Aultsville, Ontario

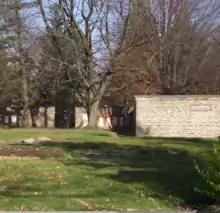
Sign indicating the Aultsville section of the pioneer memorial at Upper Canada Village.

The first major delay took place during the First World War in 1914 until 1918. The study of Boundary Waters for Navigation and Power was put aside as resources were mainly directed towards the allied war effort.